Solidaridad Obrera (historical union)

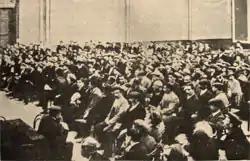
Founding congress of the "Confederación Nacional del Trabajo" (CNT) in 1910

In the wake of the Tragic Week, on 21 October 1909, the conservative government of Antonio Maura was removed by a coalition of liberals and republicans led by Segismundo Moret and José Canalejas, who rolled back many of the government's repressive policies. Martial law was lifted in Catalonia and an amnesty declared for anarchists who were imprisoned for the uprising. This change in government allowed the Catalan trade unions to return to public activism. On 18 December 1909, a workers' assembly reorganised the SO, which now counted 67 unions and 4,500 members. The assembly also renounced any official role of the organisation in the general strike and denied any affiliation with Ferrer.